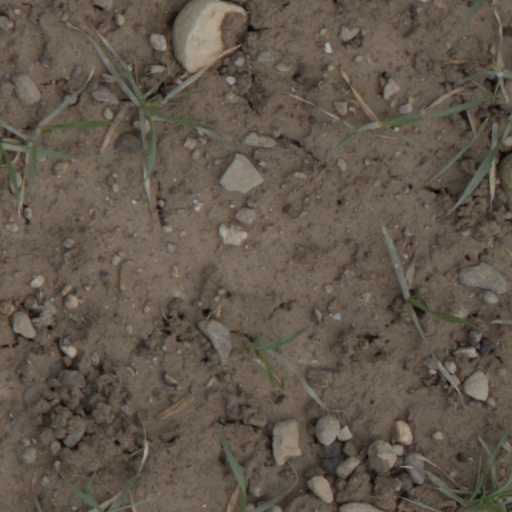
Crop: wheat